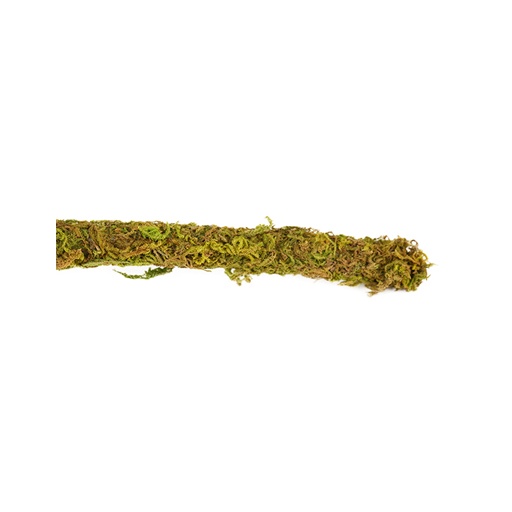
VINE MOUSSE NATURELLE Lg:2000mm dia:20mm  REPTIZOO
Brand: DONGGUAN ETAN PET SUPPLIES CO,LTD.
Category: Animals & Pet Supplies > Pet Supplies > Reptile & Amphibian Supplies > Reptile & Amphibian Habitat Accessories